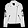
Label: Coat